Cornwall Railway viaducts

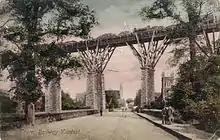
Carvedras viaduct

A Class A viaduct high and long on 10 piers. It was replaced by a new stone viaduct in 1898. This viaduct and the remaining piers of the original structure were listed Grade II in 1988.